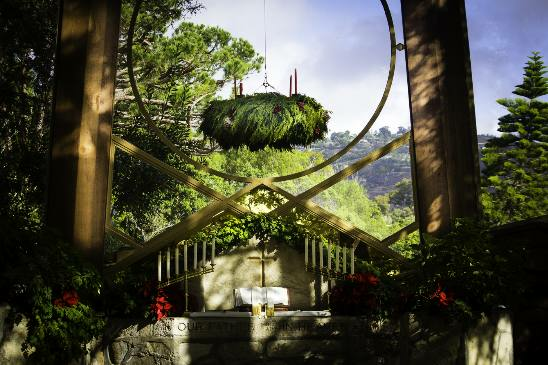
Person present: No